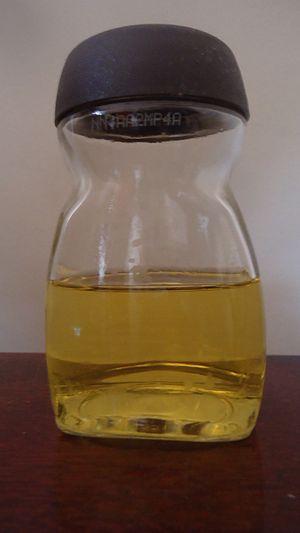
L'huile de citronelle est une huile essentielle obtenue à partir des feuilles et des tiges de diverses espèces du genre Cymbopogon. Cette huile est largement utilisée en tant que source de substances chimiques pour la parfumerie, tels que le citronellal, le citronellol et le géraniol. Ces produits sont également utilisés pour la fabrication de savons, de bougies et d'encens et dans les industries cosmétique et aromatique dans le monde entier.